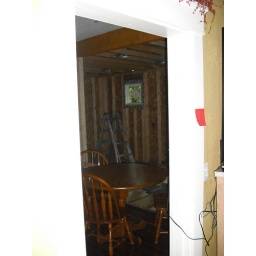
Doorway from dining room to kitchen before this wall was removed. The mudroom is in view in the back.